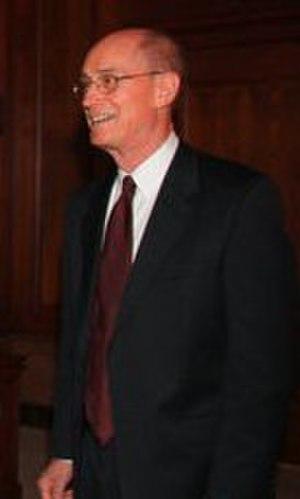
Henry B. Eyring, né le 31 mai 1933 à Princeton, est un administrateur d'établissement d'enseignement et un dirigeant religieux américain. Depuis 2008, il est premier conseiller de la Première Présidence de l'Église de Jésus-Christ des saints des derniers jours.